Piotr Protasiewicz

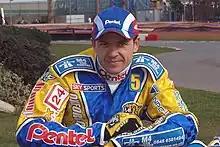
Protasiewicz in 2007

Piotr Protasiewicz (born 25 January 1975 in Zielona Góra, Poland) is a Polish international speedway rider. He is a four times World team champion and earned 24 international caps for the Poland national speedway team.